Serbia in the Eurovision Song Contest 2010

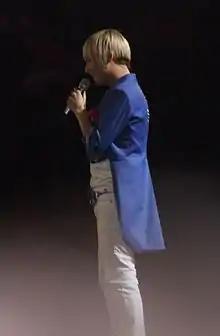
Milan Stanković during a rehearsal before the first semi-final

Milan Stanković took part in technical rehearsals on 16 and 20 May, followed by dress rehearsals on 24 and 25 May. This included the jury show on 24 May where the professional juries of each country watched and voted on the competing entries.